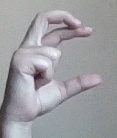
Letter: thal